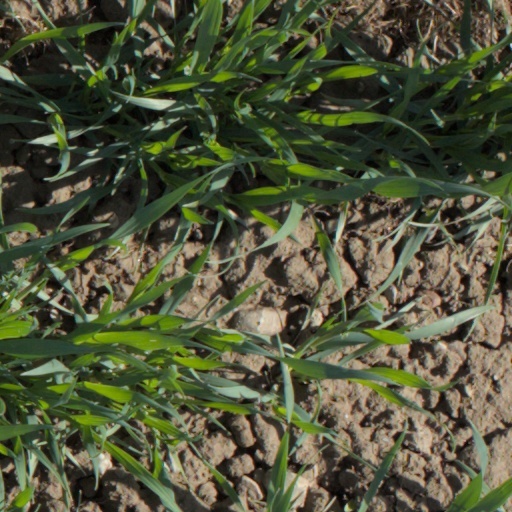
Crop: wheat